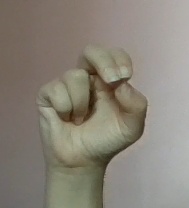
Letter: gaaf